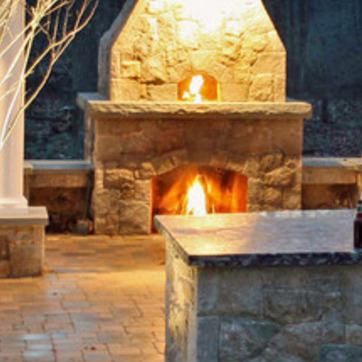
Material: other